Describe the emotion expressed in this image:  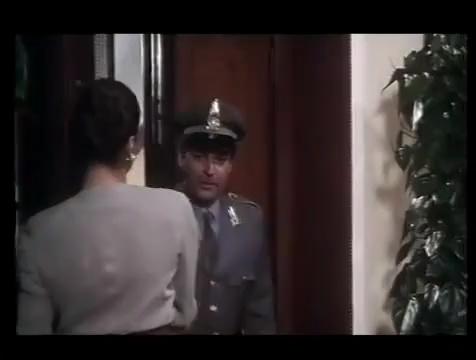
This person displays Pain, valence and arousal with low intensity.